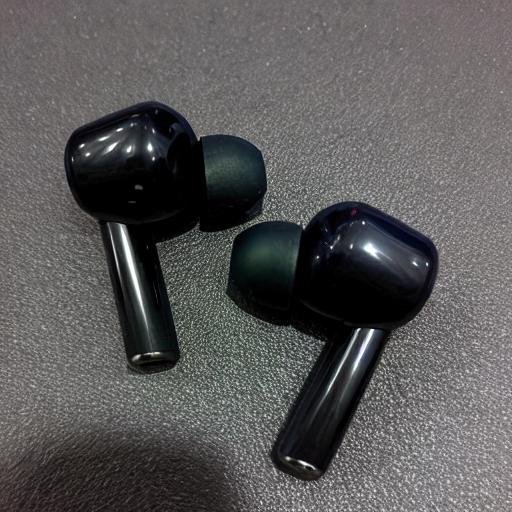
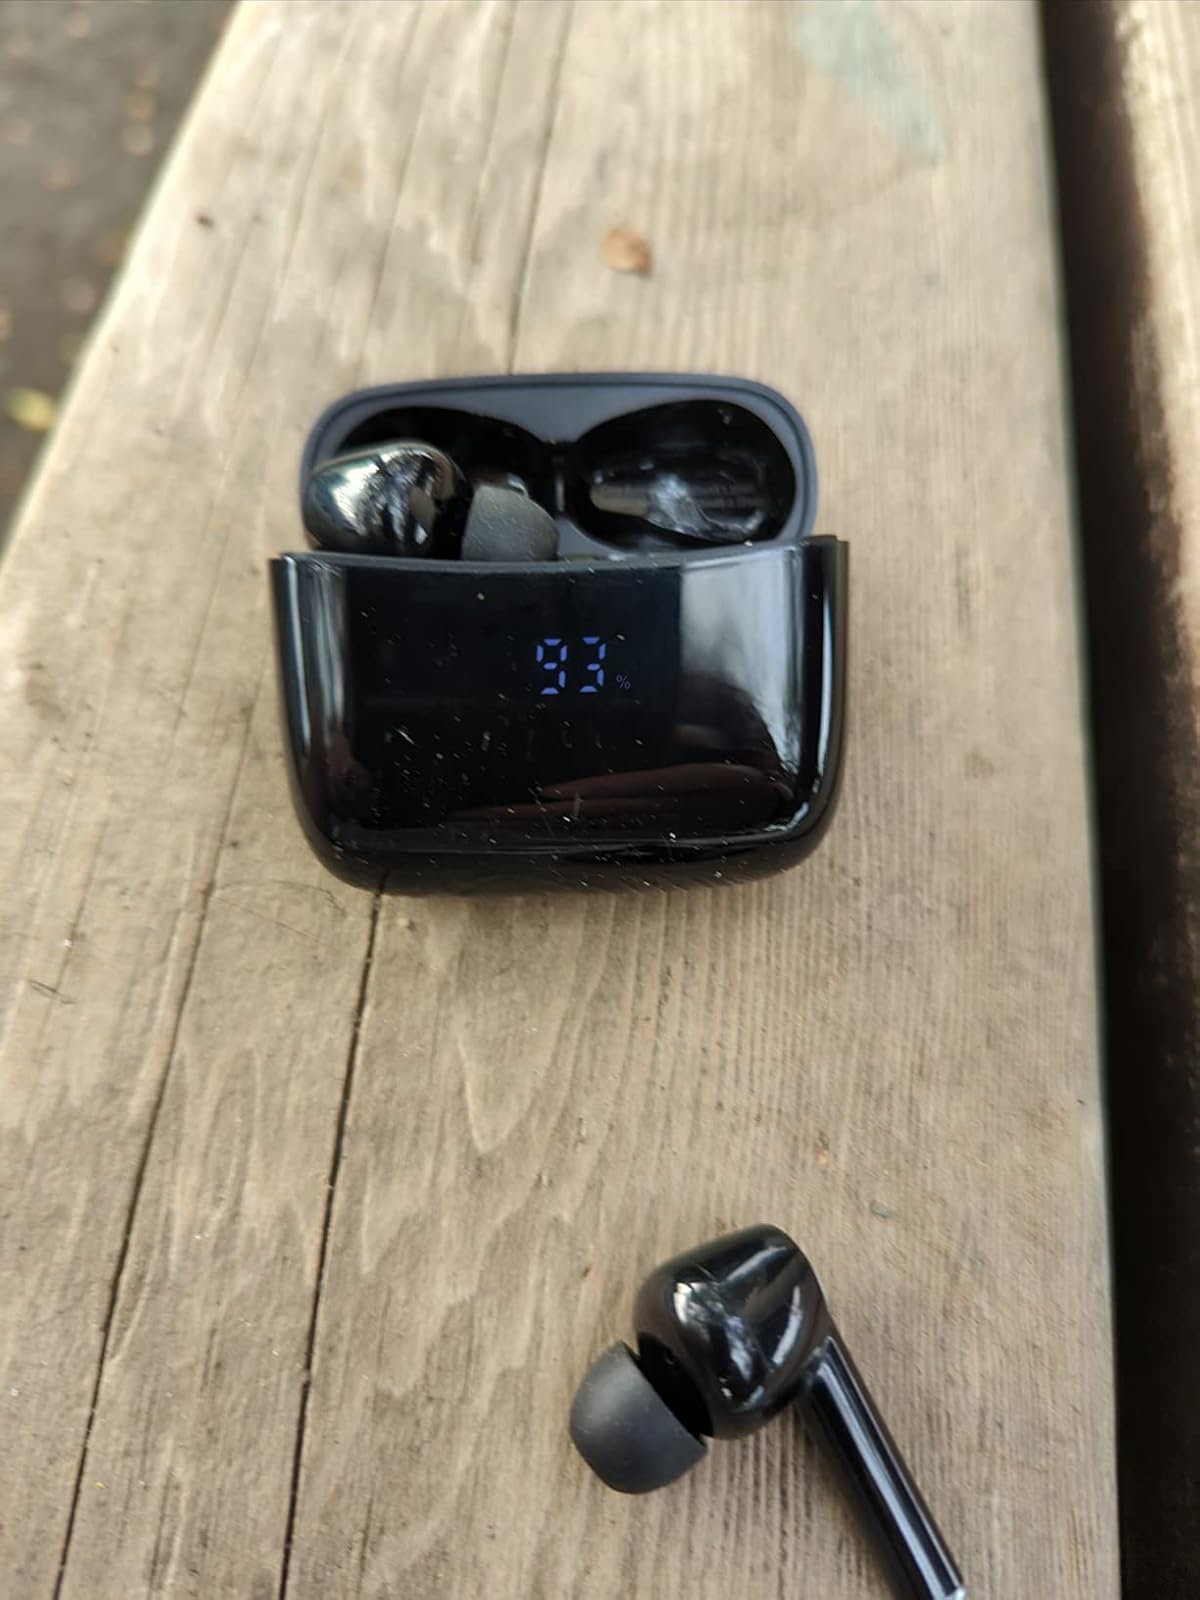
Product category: earbuds
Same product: no